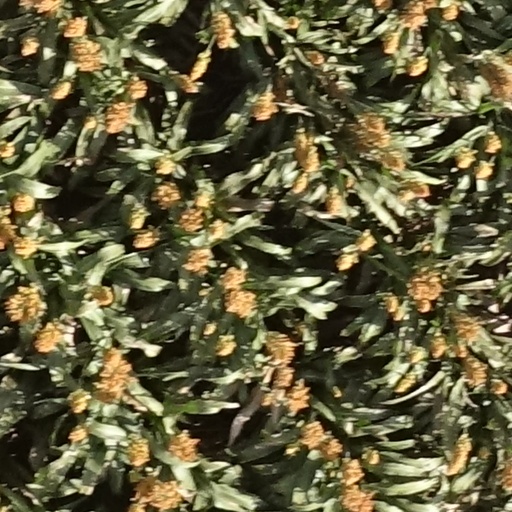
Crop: sorghum